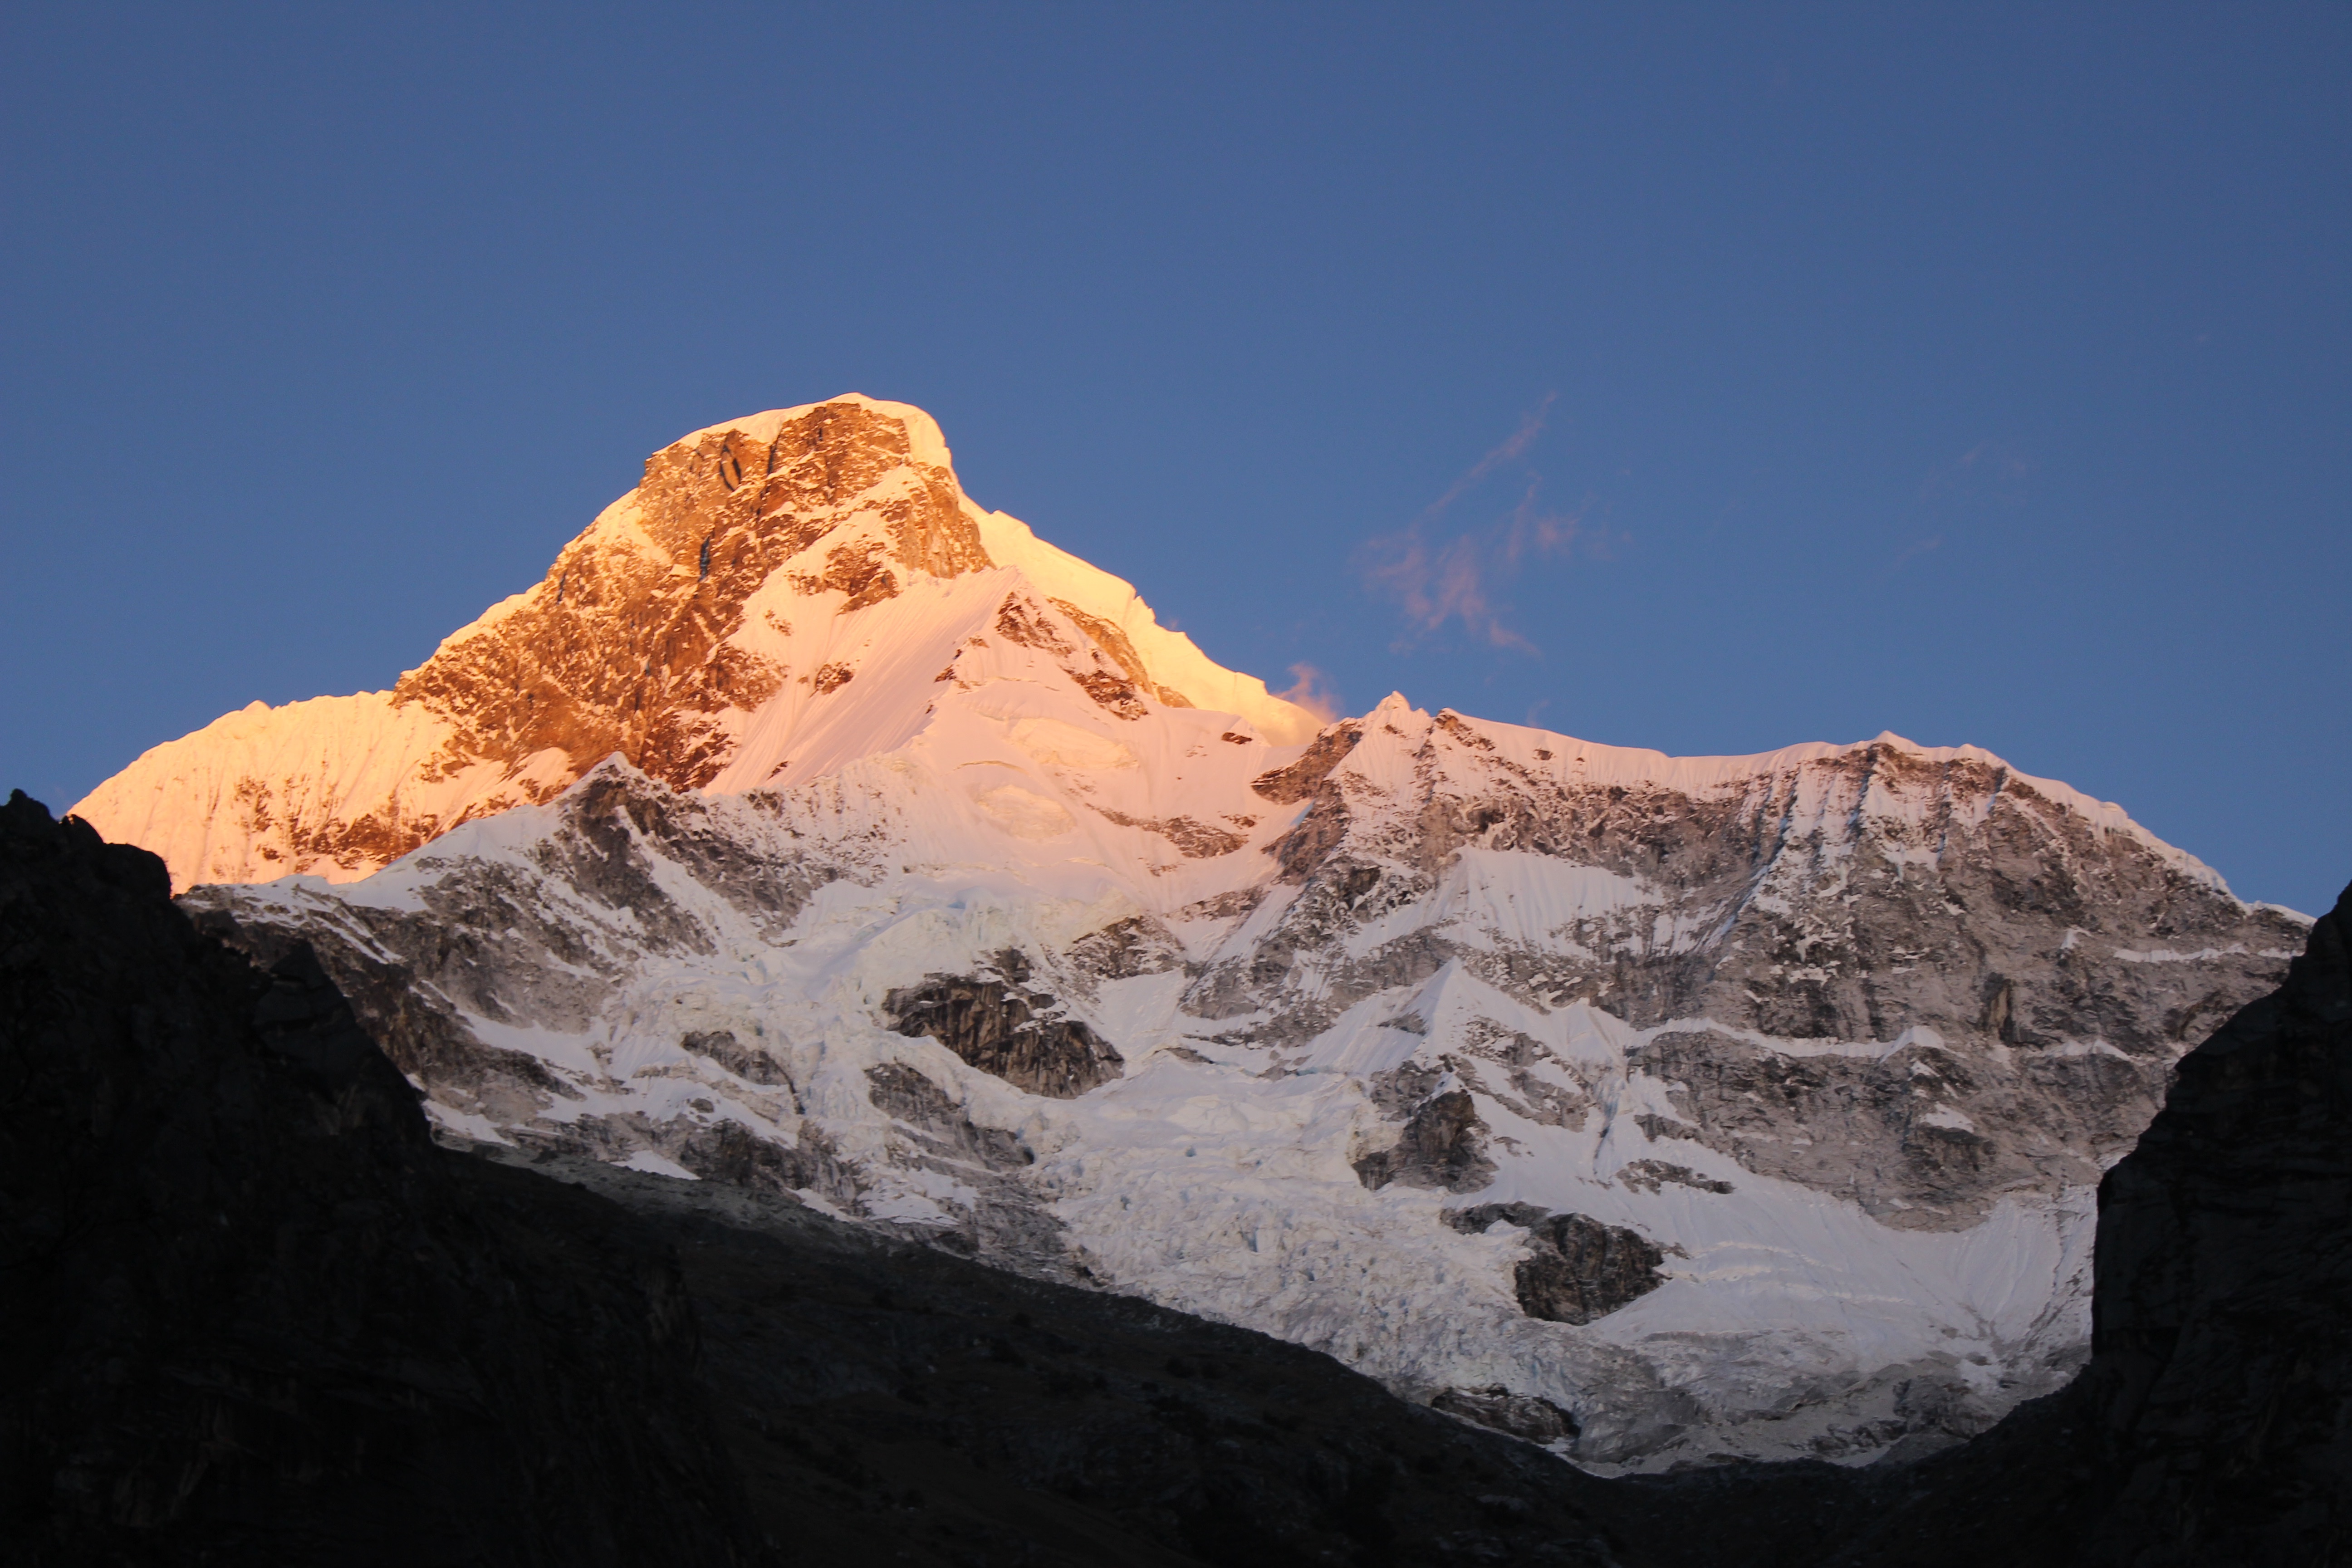
rock, mountain, snow, peak, mountain range, formation, terrain, ridge, summit, geology, alps, plateau, landform, geographical feature, mountainous landforms, geological phenomenon